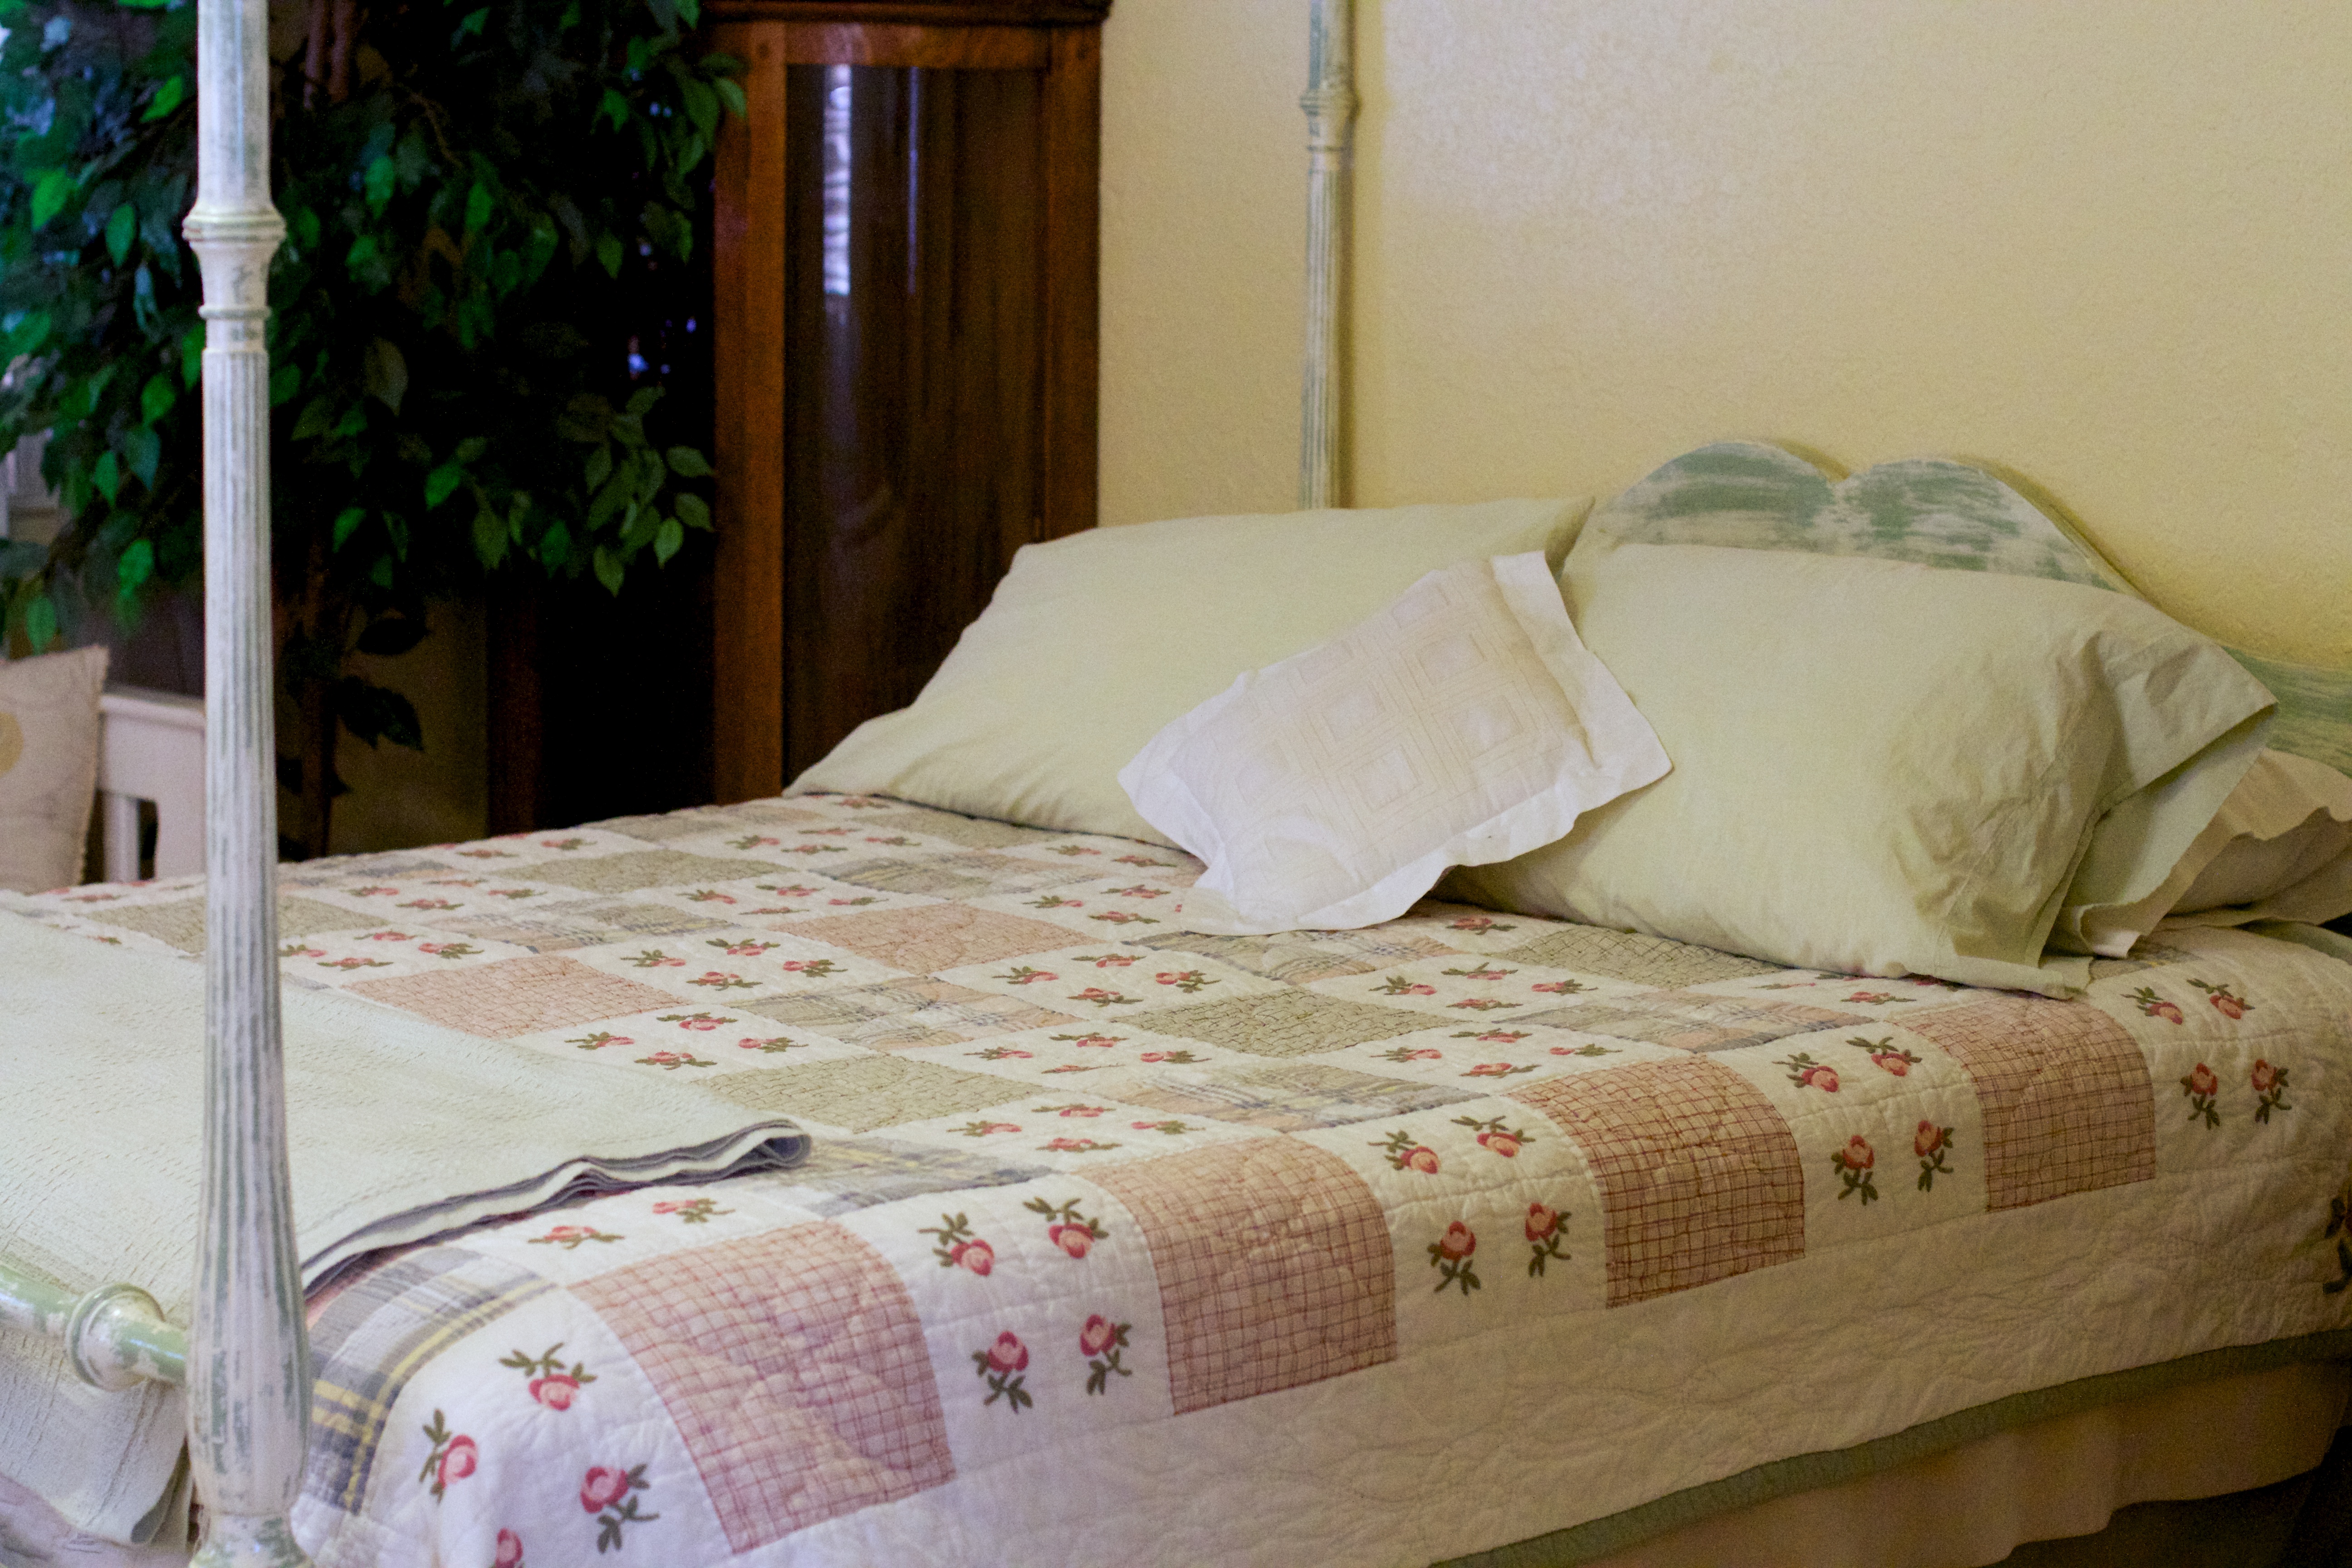
cottage, property, furniture, room, bedroom, apartment, textile, bed, randallhouse, bed sheet, bed frame